Raytheon

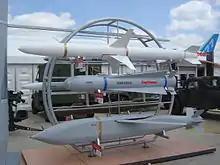
on display at the Paris Air Show, 2005

Two lawsuits were filed against a Raytheon Company plant in St. Petersburg, Florida, due to concern with health risks, property values, and contamination in April 2008. Raytheon was given until the end of the month to independently test whether or not the groundwater that originated from its area was contaminated. According to the Florida Department of Environmental Protection (DEP), the groundwater contained carcinogenic contaminants, including trichloroethylene, 1,4-dioxane, and vinyl chloride. The DEP also reported that the clouds contained other toxins, such as lead and toluene.